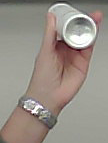
Product: dove_spray